East Shoreham Covered Railroad Bridge

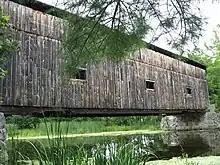
Shoreline view taken in 2006

The East Shoreham Bridge is located in a rural area of southeastern Shoreham, on the Lemon Fair River. It is located about west of the Shoreham-Depot Road, and is accessible on foot via the former railroad right-of-way, now (along with the bridge) a state-owned property. It is a single-span Howe truss structure, in length, and set on dry-laid stone abutments faced in concrete. The trusses consist of wooden diagonals and iron rod verticals. The bridge has a total width of and an internal width of . The railroad tracks, which have been removed, were original laid directly on the deck timbers. The bridge's exterior consists of vertical board siding covered by a metal roof.